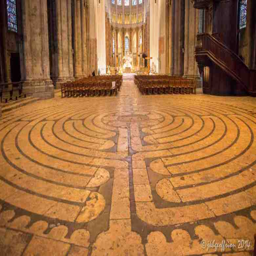
empty labyrinth viewed from the west